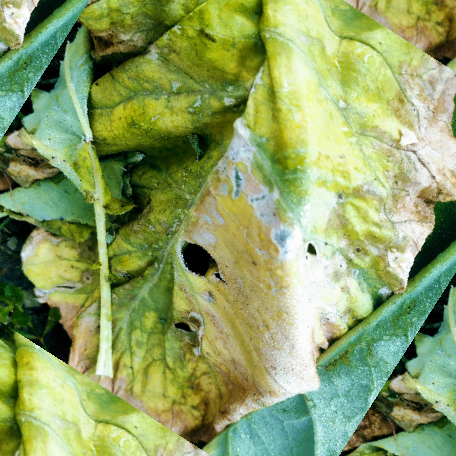
Label: Downy Mildew